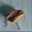
Label: cockroach